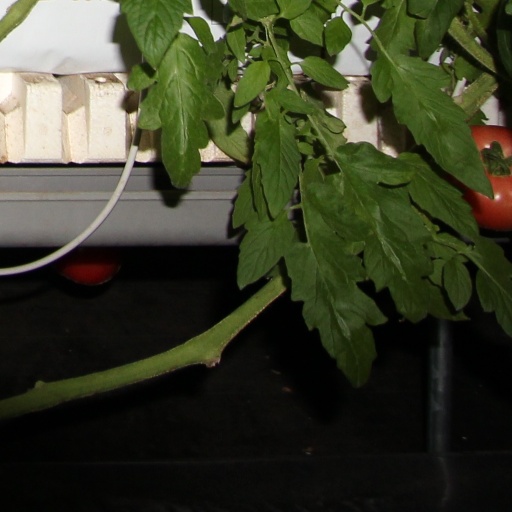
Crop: tomato